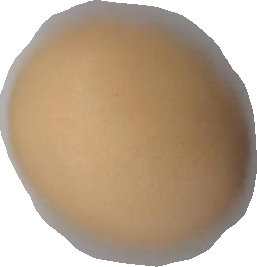
Variety: Dega